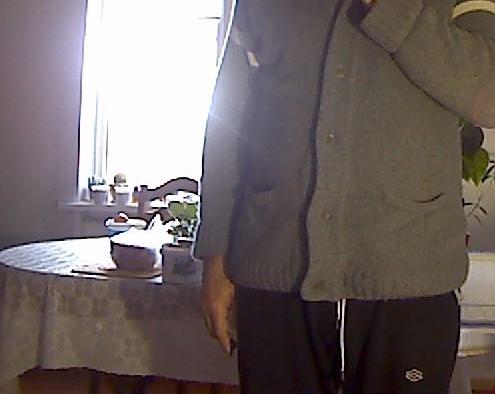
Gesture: no_gesture